Carl Rodeck

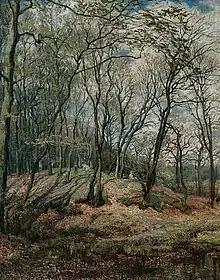
"Frühling im Walde"(Spring in the forest)

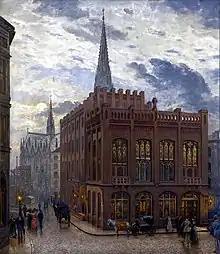
"Gebäude der Patriotischen Gesellschaft"(Building of the Patriotic Society), 1897, Hamburg Rathaus

His father was a lithographer and, in 1842, his family moved to Hamburg to open their own shop. From 1863 to 1866, he studied under Arnold Böcklin, Ferdinand Pauwels and Alexander Michelis at the Weimar Saxon Grand Ducal Art School. After a brief return to Hamburg in 1869, prompted by his father's illness, he went to Berlin for further studies then, in 1871, went back to Hamburg, where he took up permanent residence.